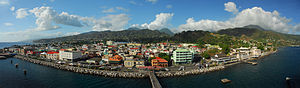
Roseau
Roseau er hovedstaden i staten Dominica, med 16.582 indbyggere. Fra byen eksporteres der bl.a. lime og krydderi.